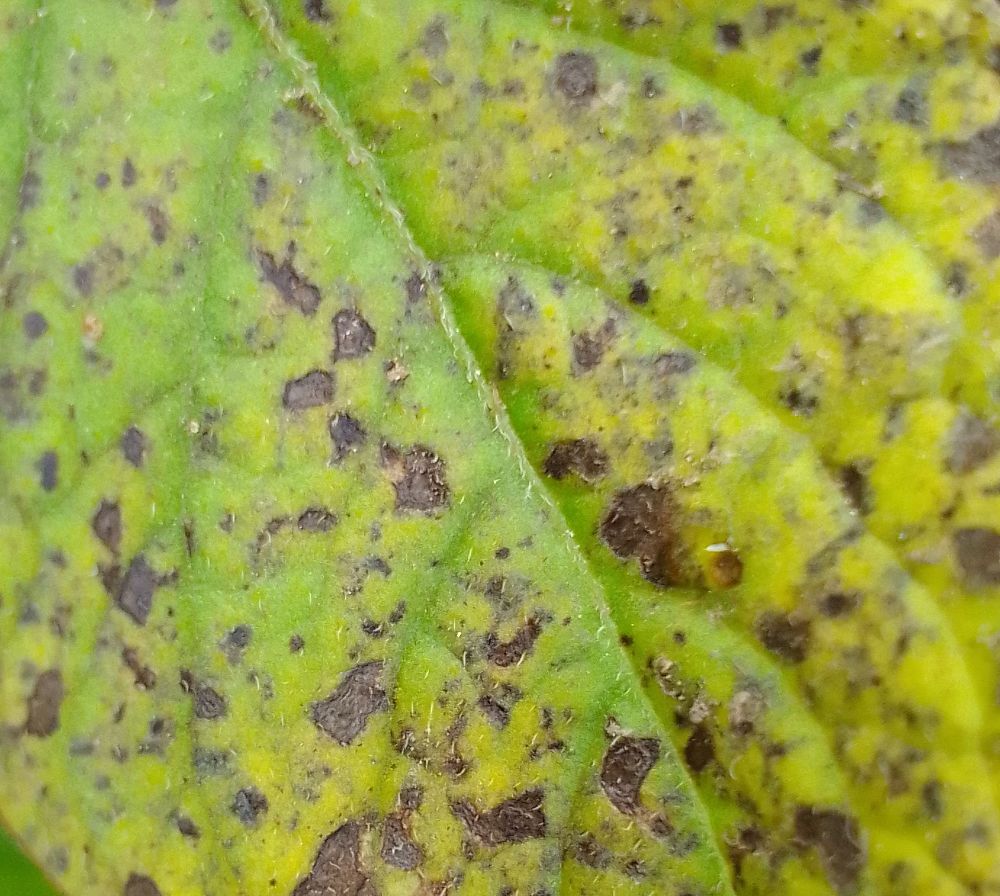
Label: Early blight